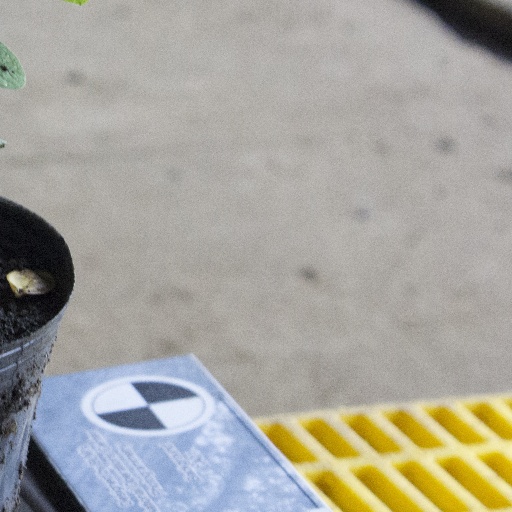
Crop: soybean